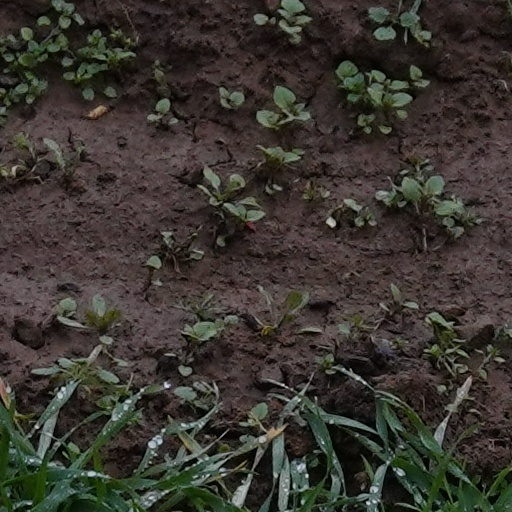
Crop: wheat